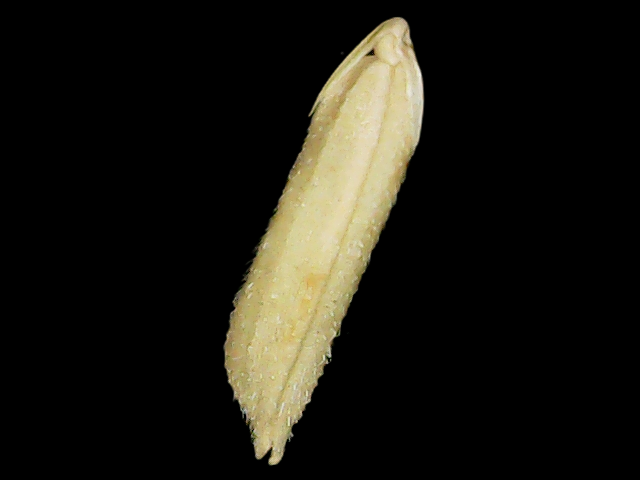
Rice variety: Binadhan19